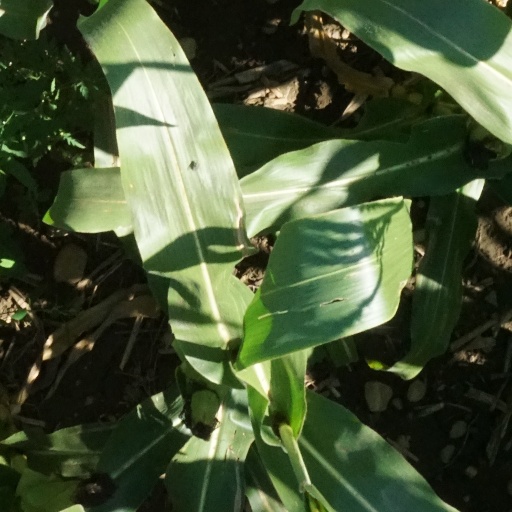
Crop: maize; corn